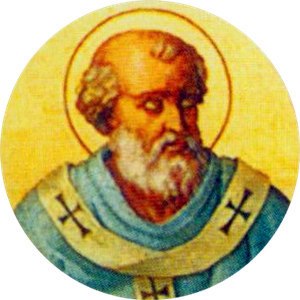
Paverækken / 1. årtusinde / 7. århundrede
Dette er en liste over paver, den romersk-katolske kirkes overhoved. Paverækken strækker sig tilbage til apostlen Peter.